UCLA School of Theater, Film and Television

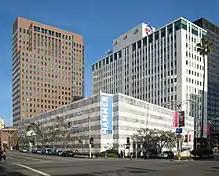
Hammer Museum on Wilshire and Westwood Blvds.

Made possible by a $5 million gift from Audrey L. Wilder and designed by Michael Maltzan Architecture, the 295-seat Billy Wilder Theater is situated on the Courtyard level of the Hammer Museum in Westwood Village.